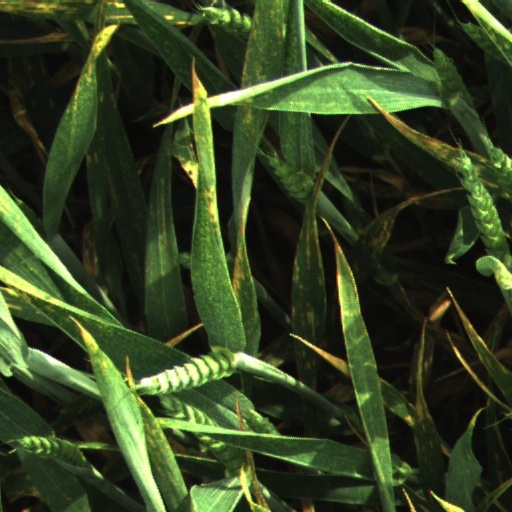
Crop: wheat